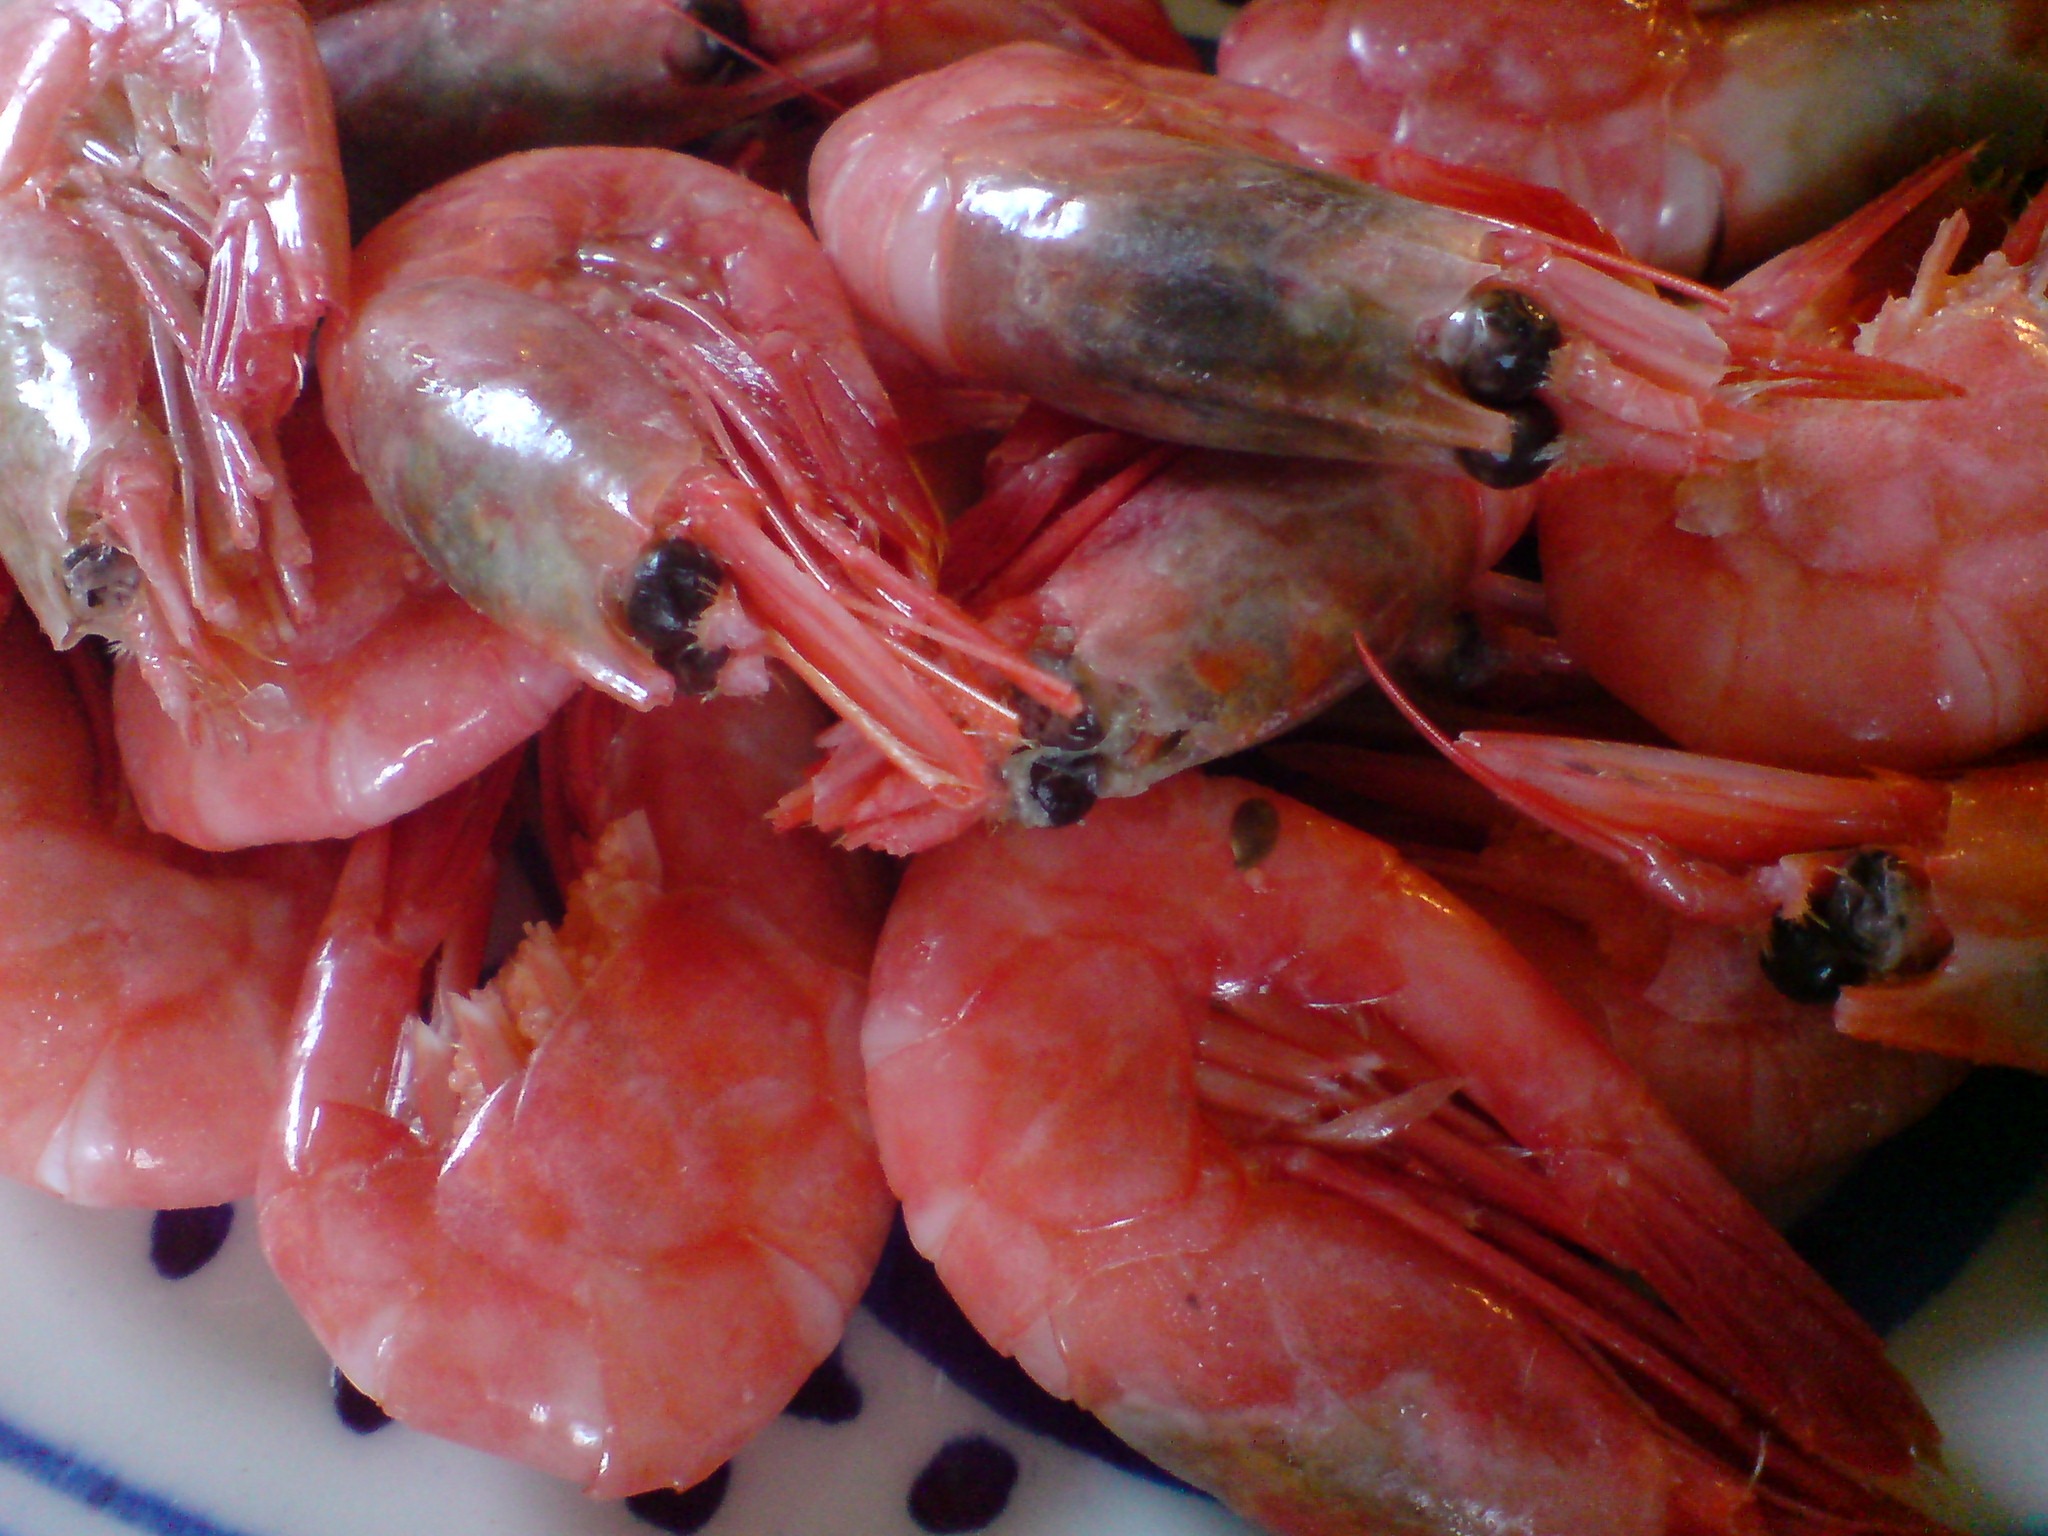
food, seafood, fish, invertebrate, shrimp, crustacean, king crab, decapoda, animal source foods, seafood boil, caridean shrimp, dendrobranchiata, side plate